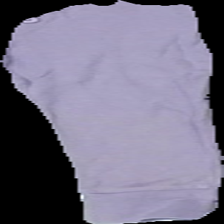
View: front
Type: Tights
Category: Children
Brand: Not in the list
Brand text on label: Tiny one
Colors: Purple
Material: 100% bomull
Pattern: Logo print
Cut: Regular
Size: 80
Season: All
Stains: Minor
Damage: missfärgad
Damage location: top center
Damage 2: nopprigt
Damage 2 location: top center
Damage 3: nopprigt
Damage 3 location: middle center
Price range: <50
Recommended usage: Export
Description: Tights med knappar
Comment: urtvättad och missfärgad